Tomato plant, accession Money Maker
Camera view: vertical (180 deg); turntable rotation: 30 degrees
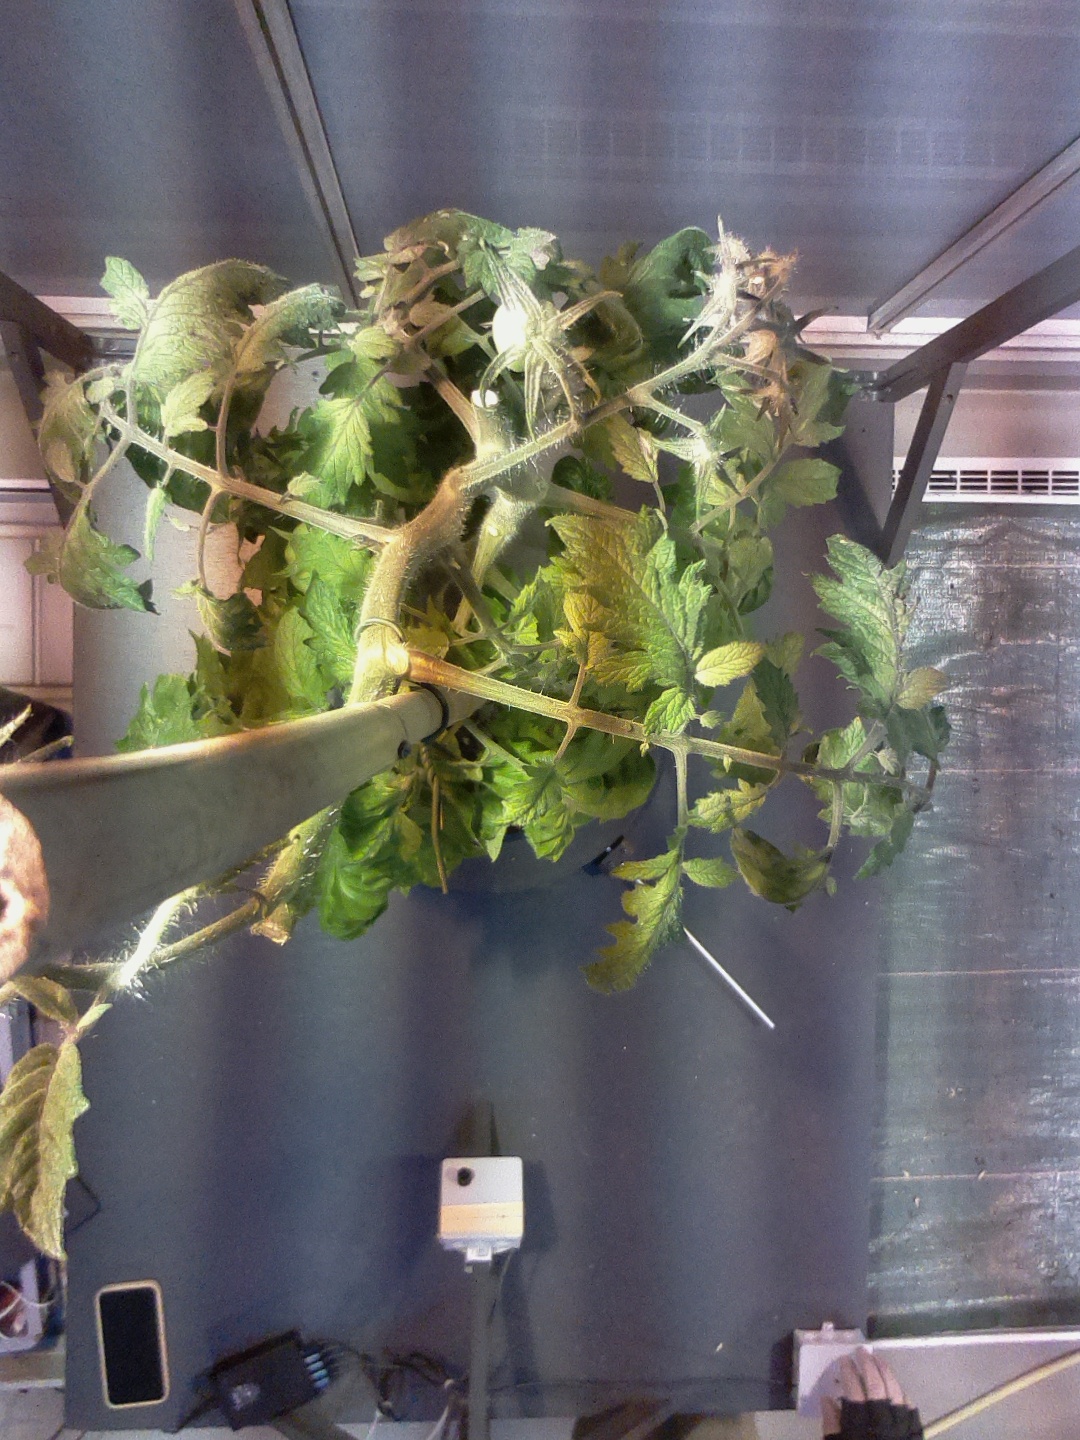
BBCH growth stage 75: 50%-60% of final fruit size